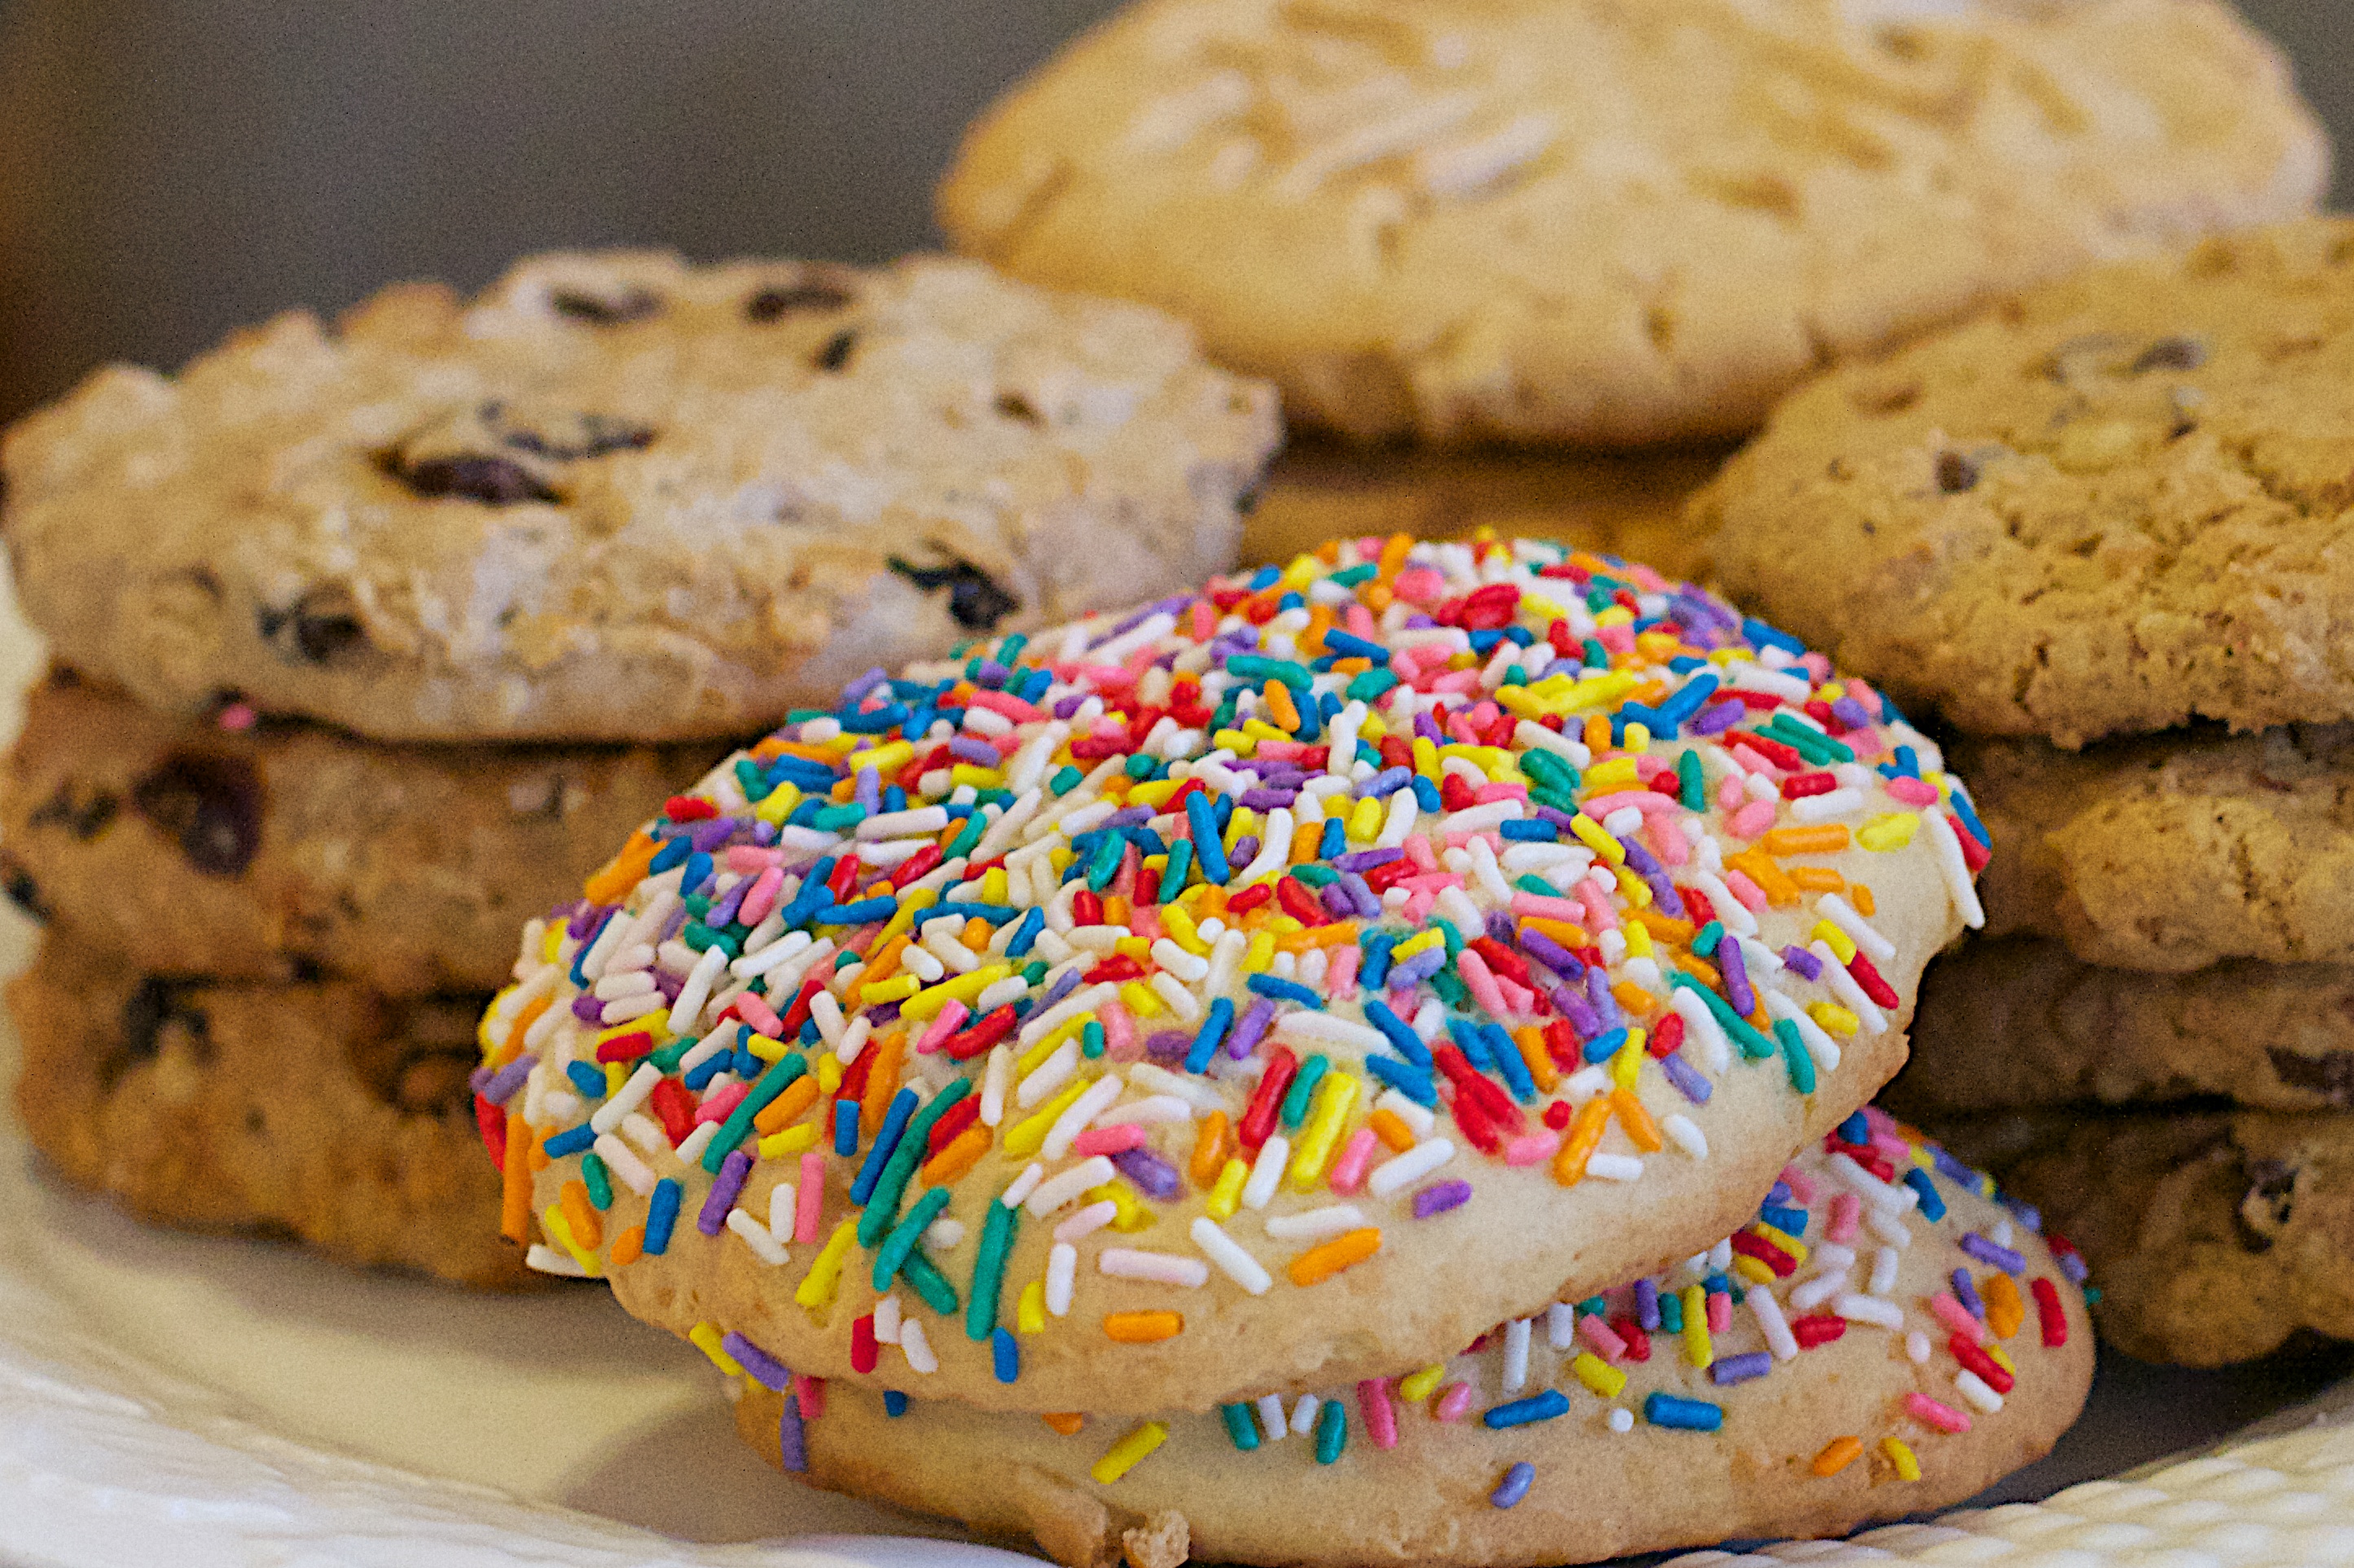
food, breakfast, baking, cookie, dessert, icing, randallhouse, baked goods, snack food, cookies and crackers